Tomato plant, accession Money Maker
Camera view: bottom (45 deg); turntable rotation: 330 degrees
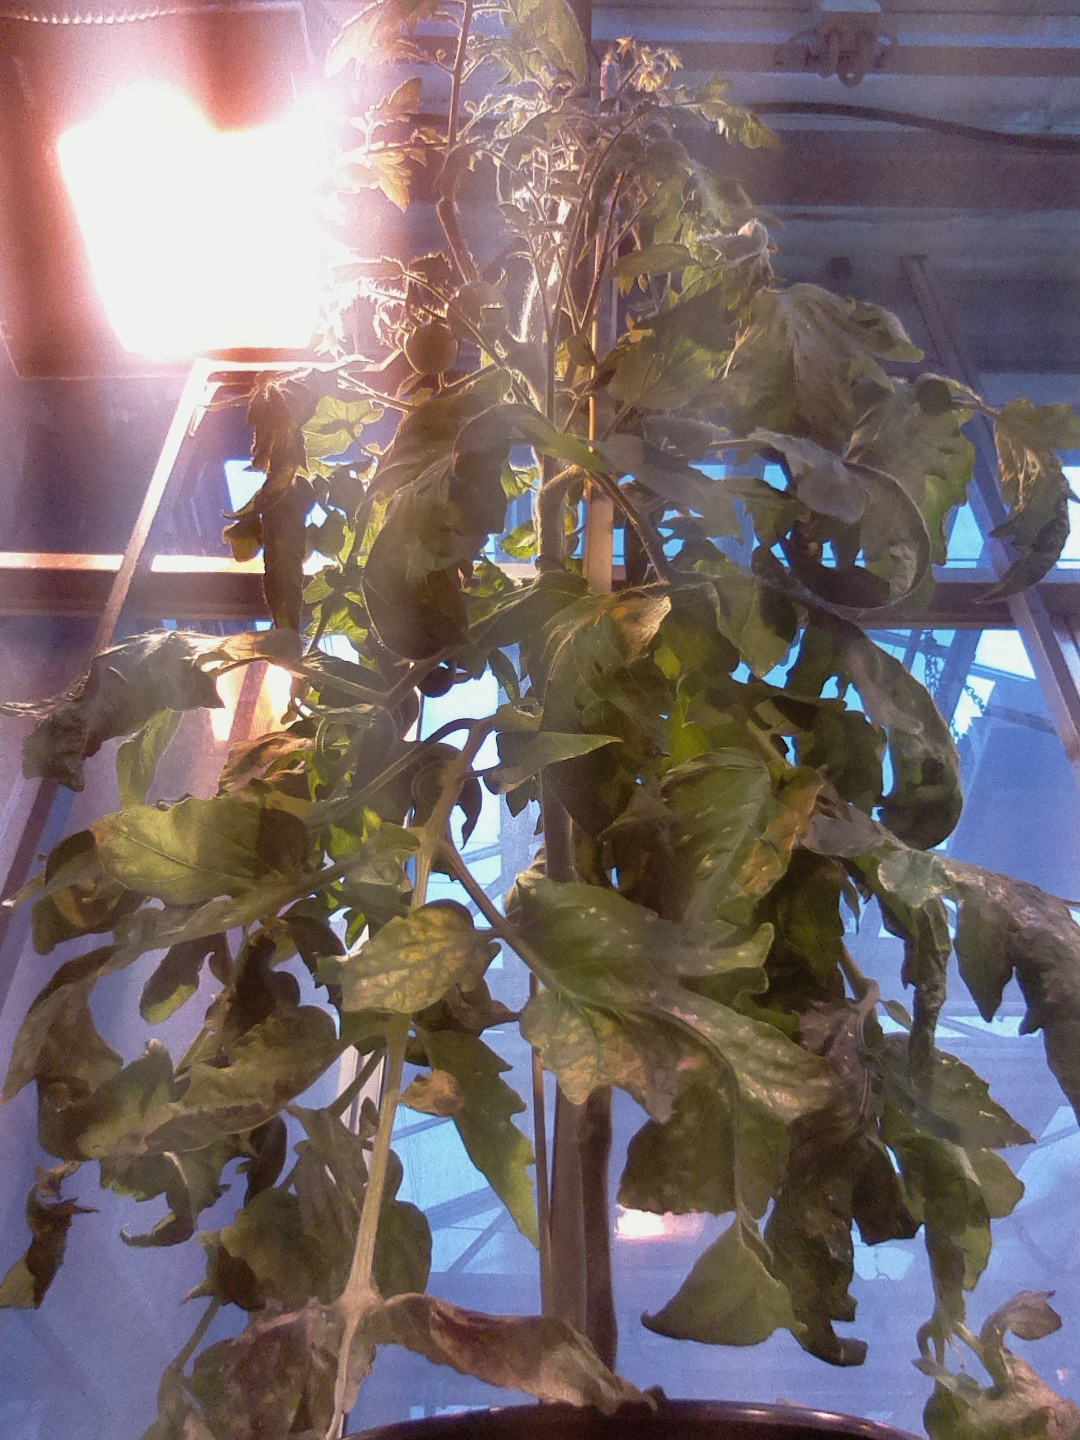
BBCH growth stage 73: 30%-40% of final fruit size